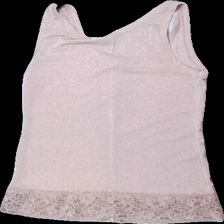
View: back
Type: Tank top
Category: Ladies
Brand: Not in the list
Brand text on label: United Colors of Benetton
Colors: Pink
Material: 65% viscose, 35% nylon
Pattern: Glitter
Cut: Regular, C-collar
Season: All
Price range: <50
Recommended usage: Reuse